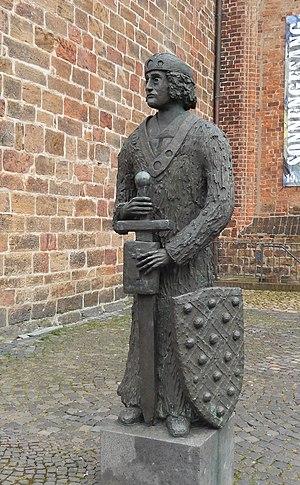
Widukind, également connu sous le nom Widuking ou Wittekind, est un chef des Saxons et le principal adversaire du roi franc Charlemagne pendant la guerre des Saxons de 777 à 785.